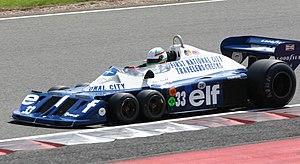
La Tyrrell P34, également connue sous le nom de Tyrrell six roues est une monoplace de Formule 1 engagée par l'écurie britannique Tyrrell Racing en championnat du monde de Formule 1 en 1976 et 1977.